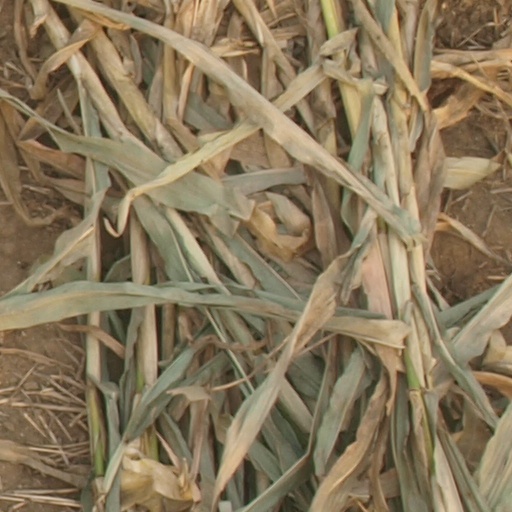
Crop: maize; corn